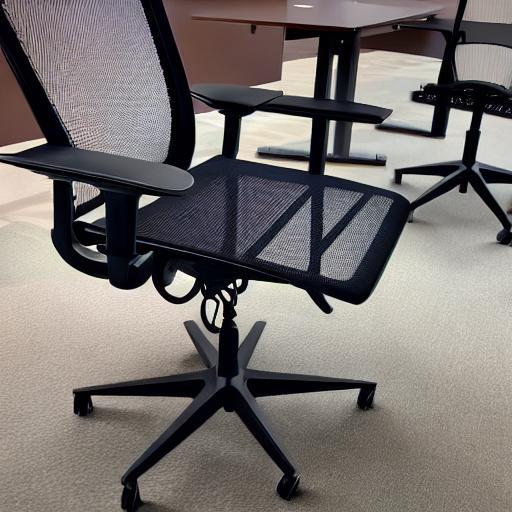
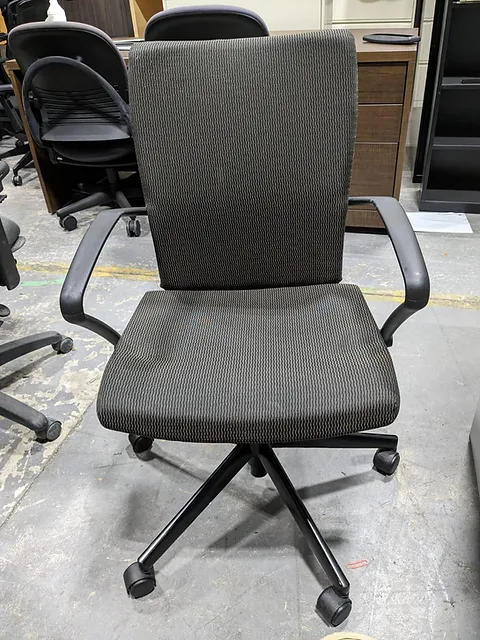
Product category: items_chair
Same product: no